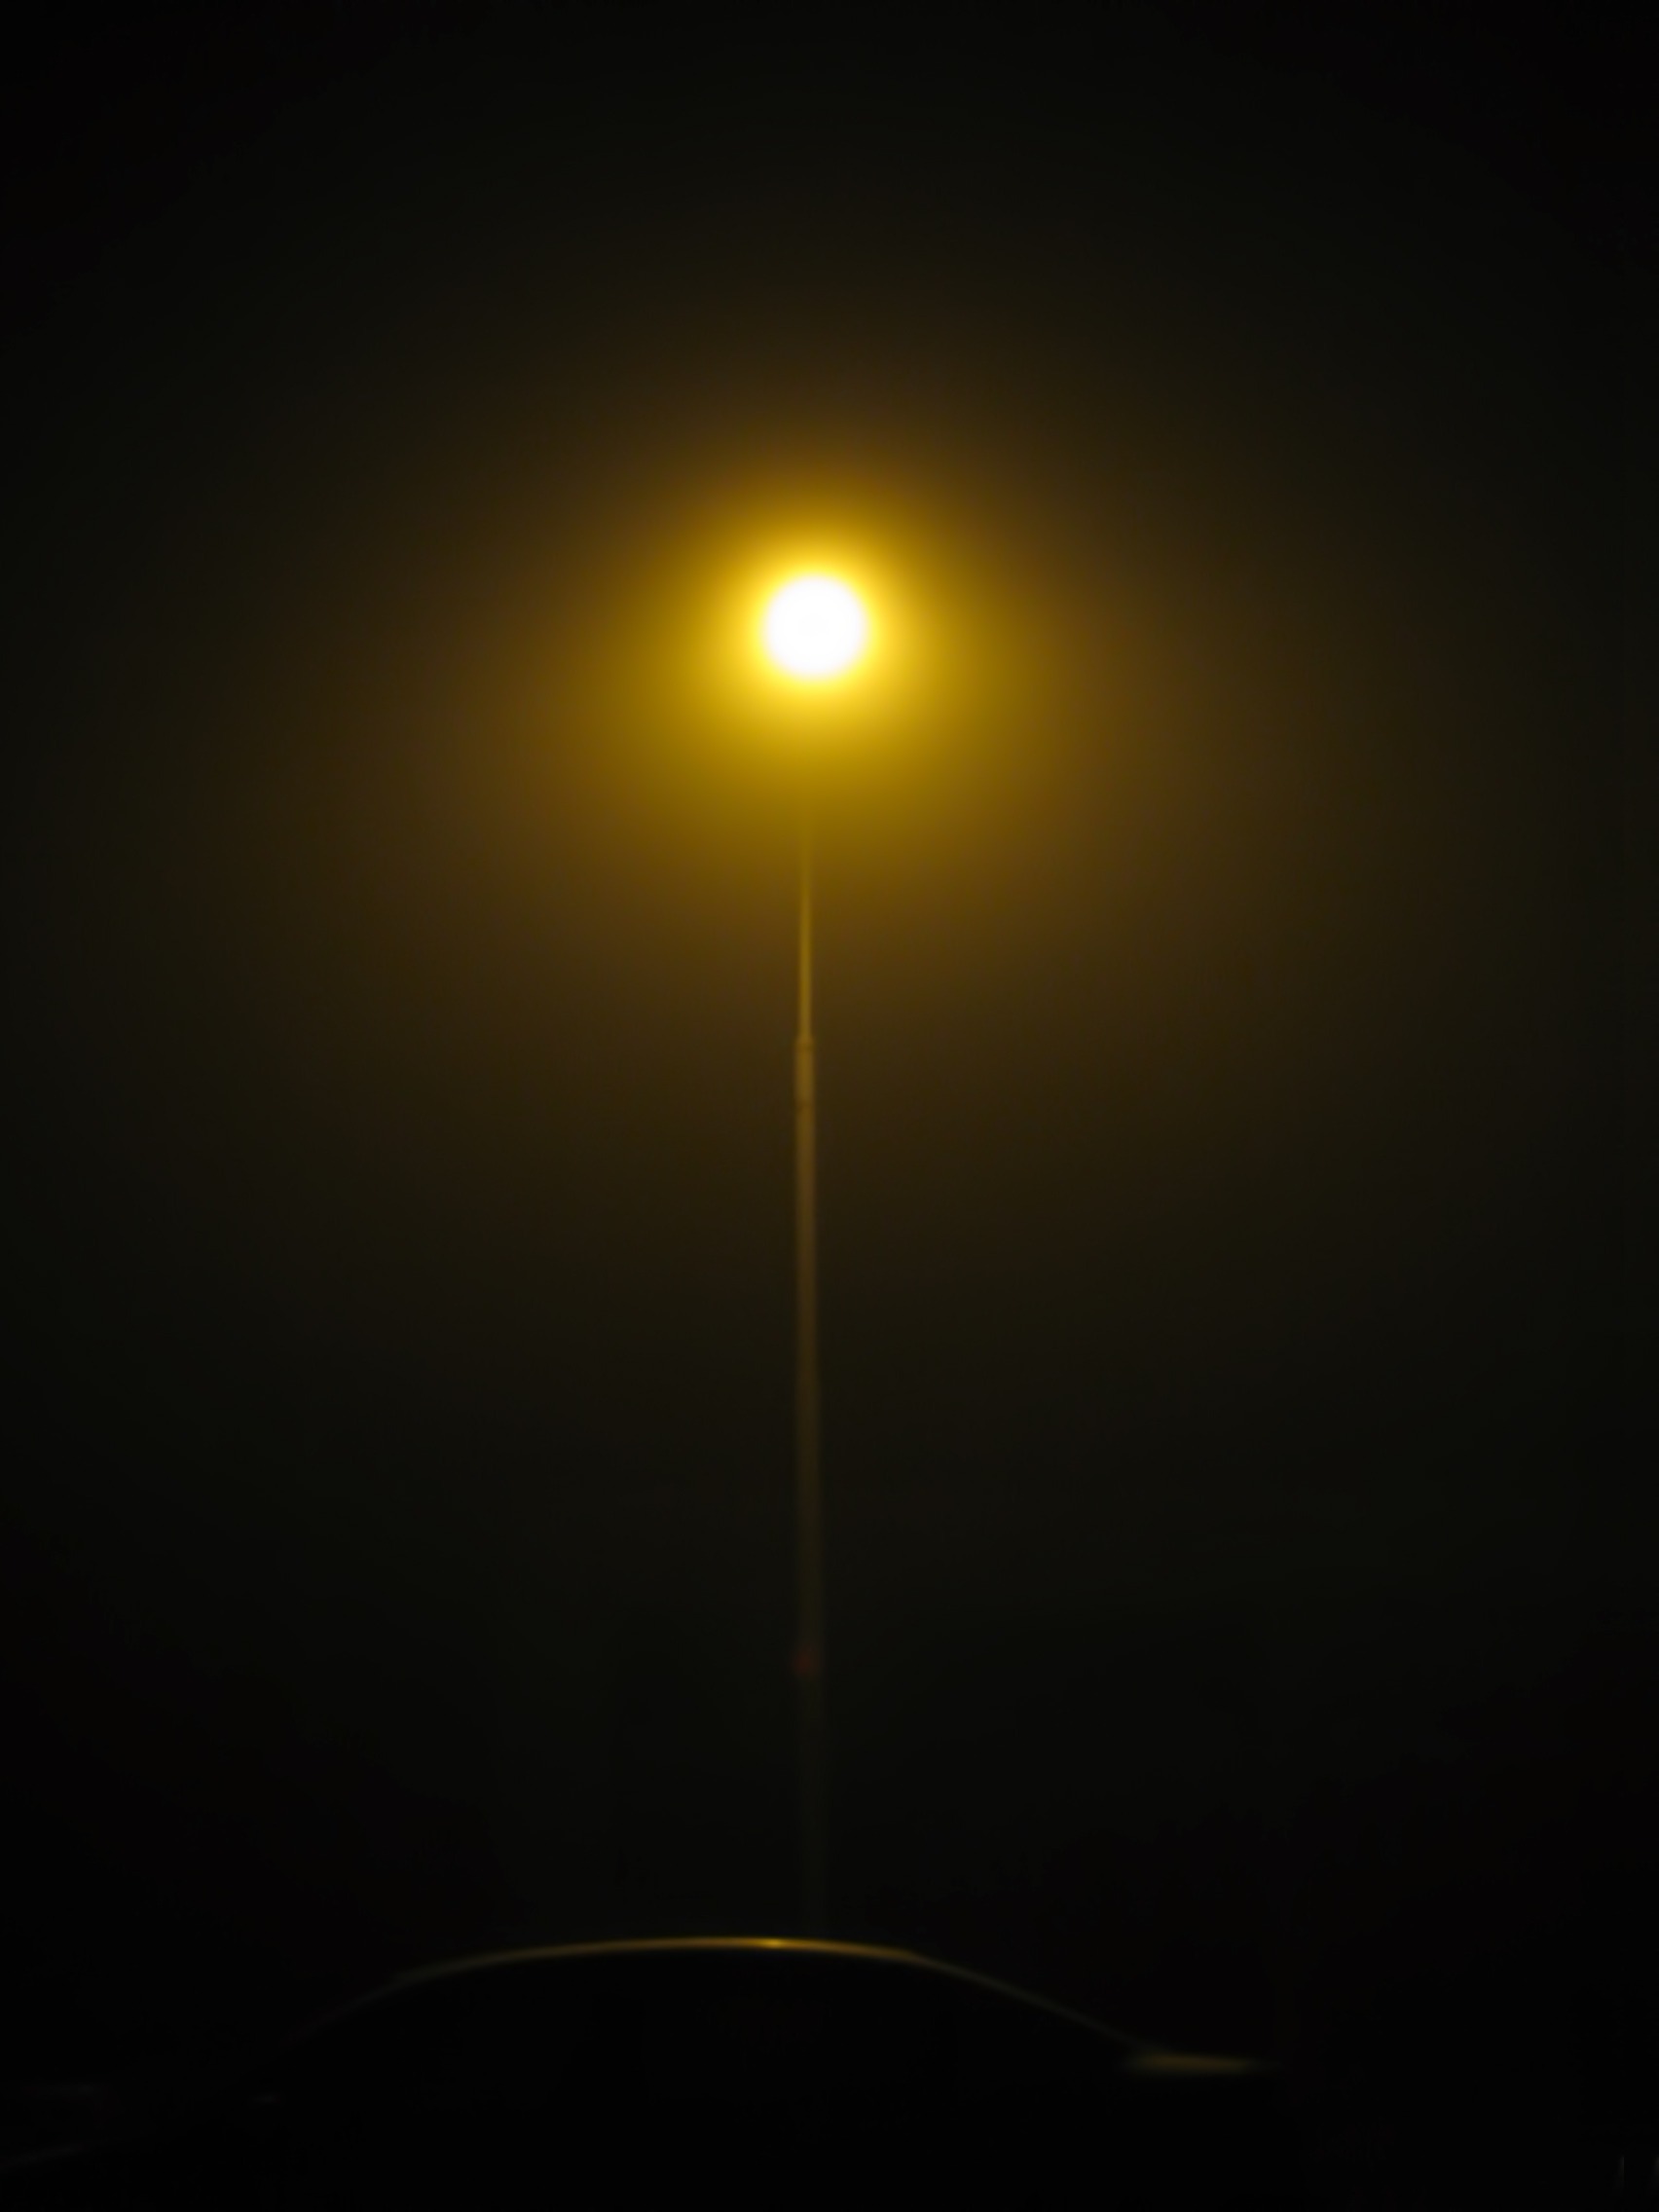
silhouette, light, sun, fog, sunrise, car, night, sunlight, atmosphere, autumn, darkness, street light, lighting, full moon, moonlight, street lamp, lens flare, light fixture, atmospheric phenomenon